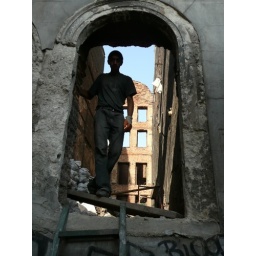
He was hauling bags of sand up a ladder. They don't believe in power equipment over here.